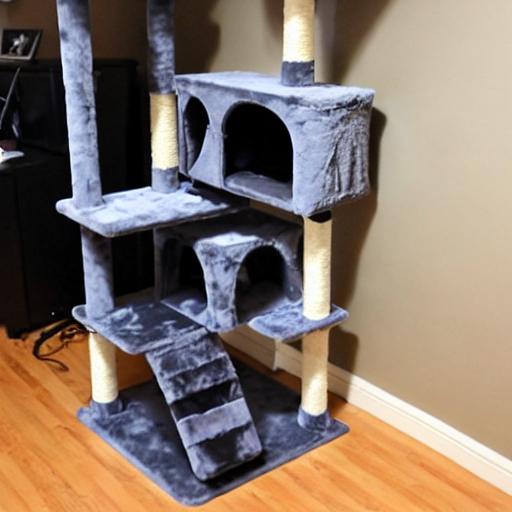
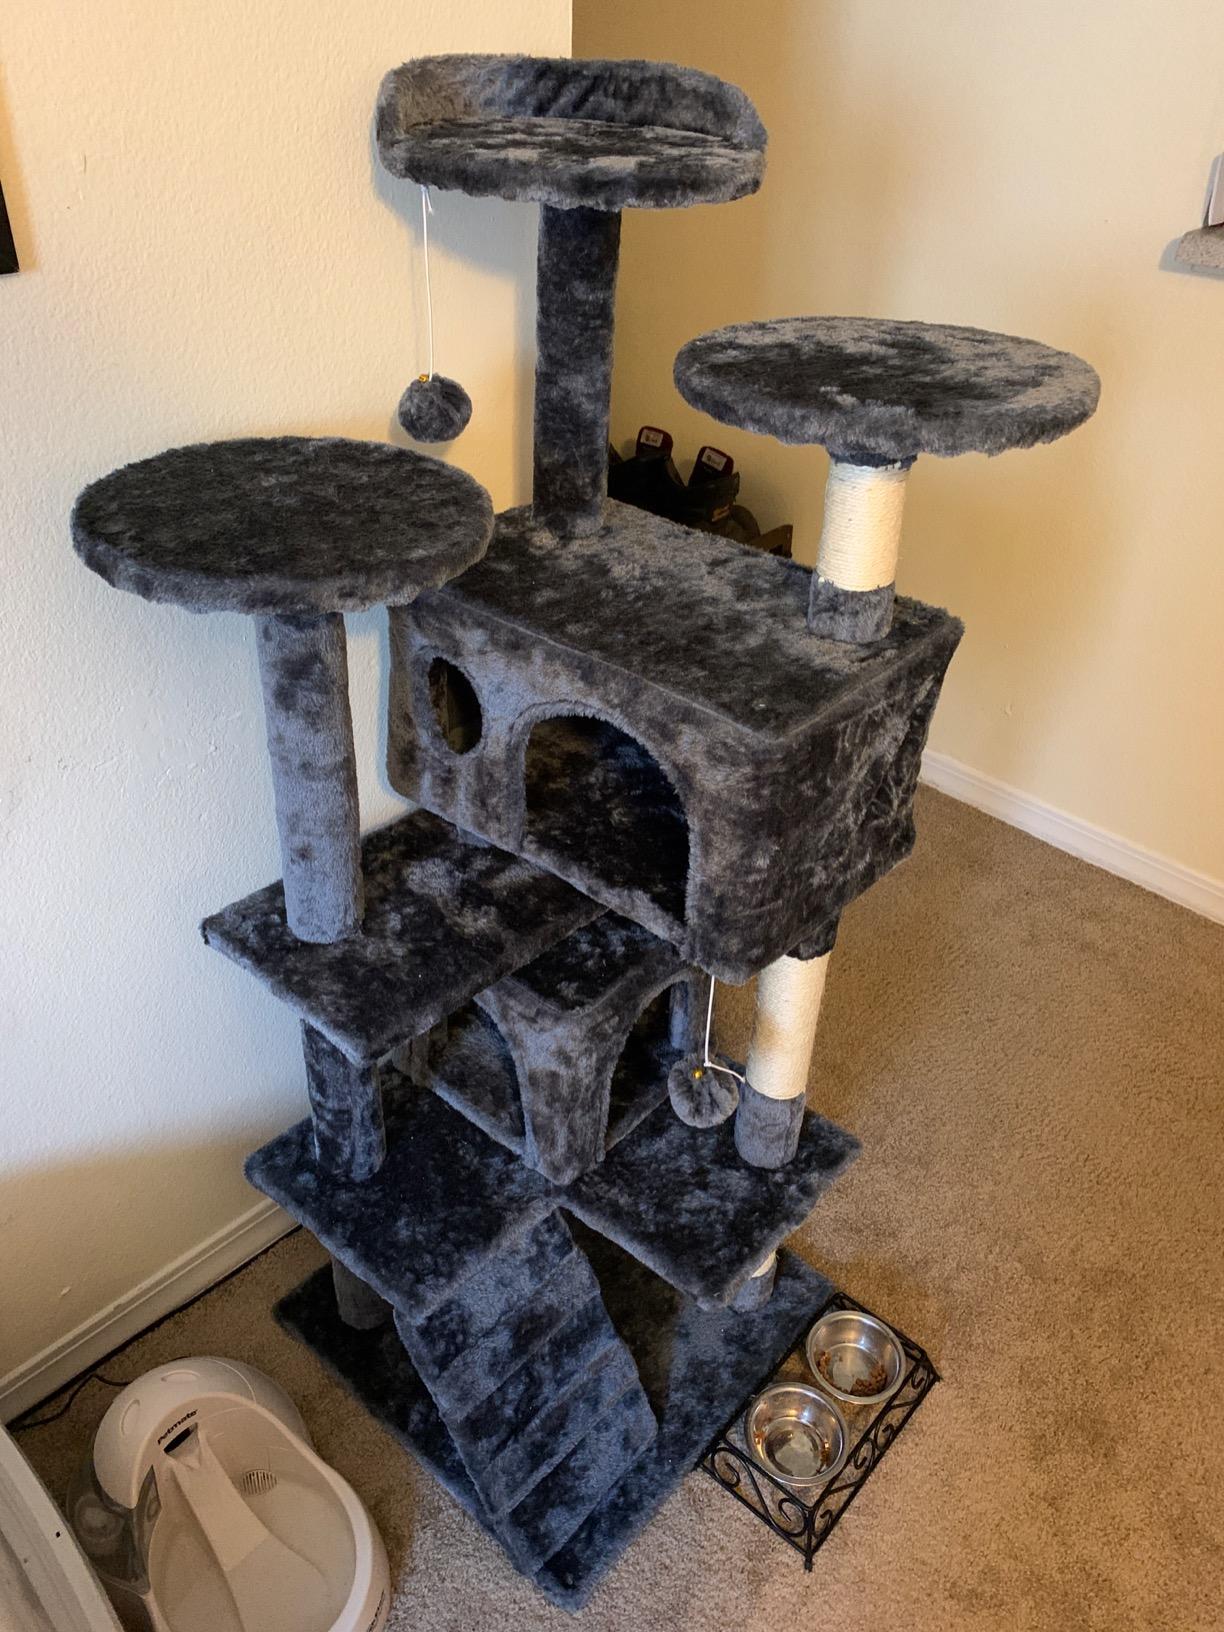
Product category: items_cat tree
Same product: no